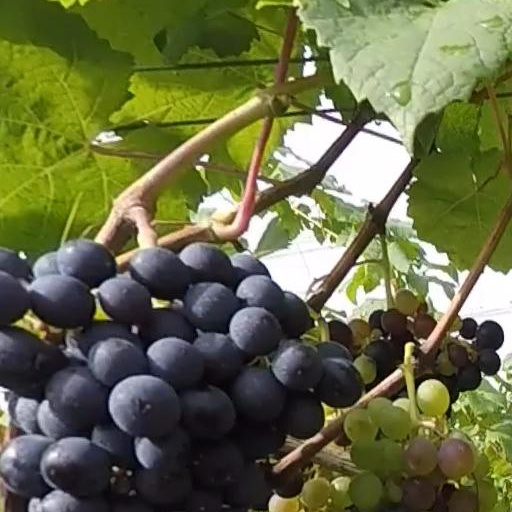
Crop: grape